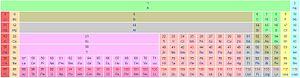
Le tableau périodique des éléments, également appelé tableau ou table de Mendeleïev, classification périodique des éléments ou simplement tableau périodique, représente tous les éléments chimiques, ordonnés par numéro atomique croissant et organisés en fonction de leur configuration électronique, laquelle sous-tend leurs propriétés chimiques.